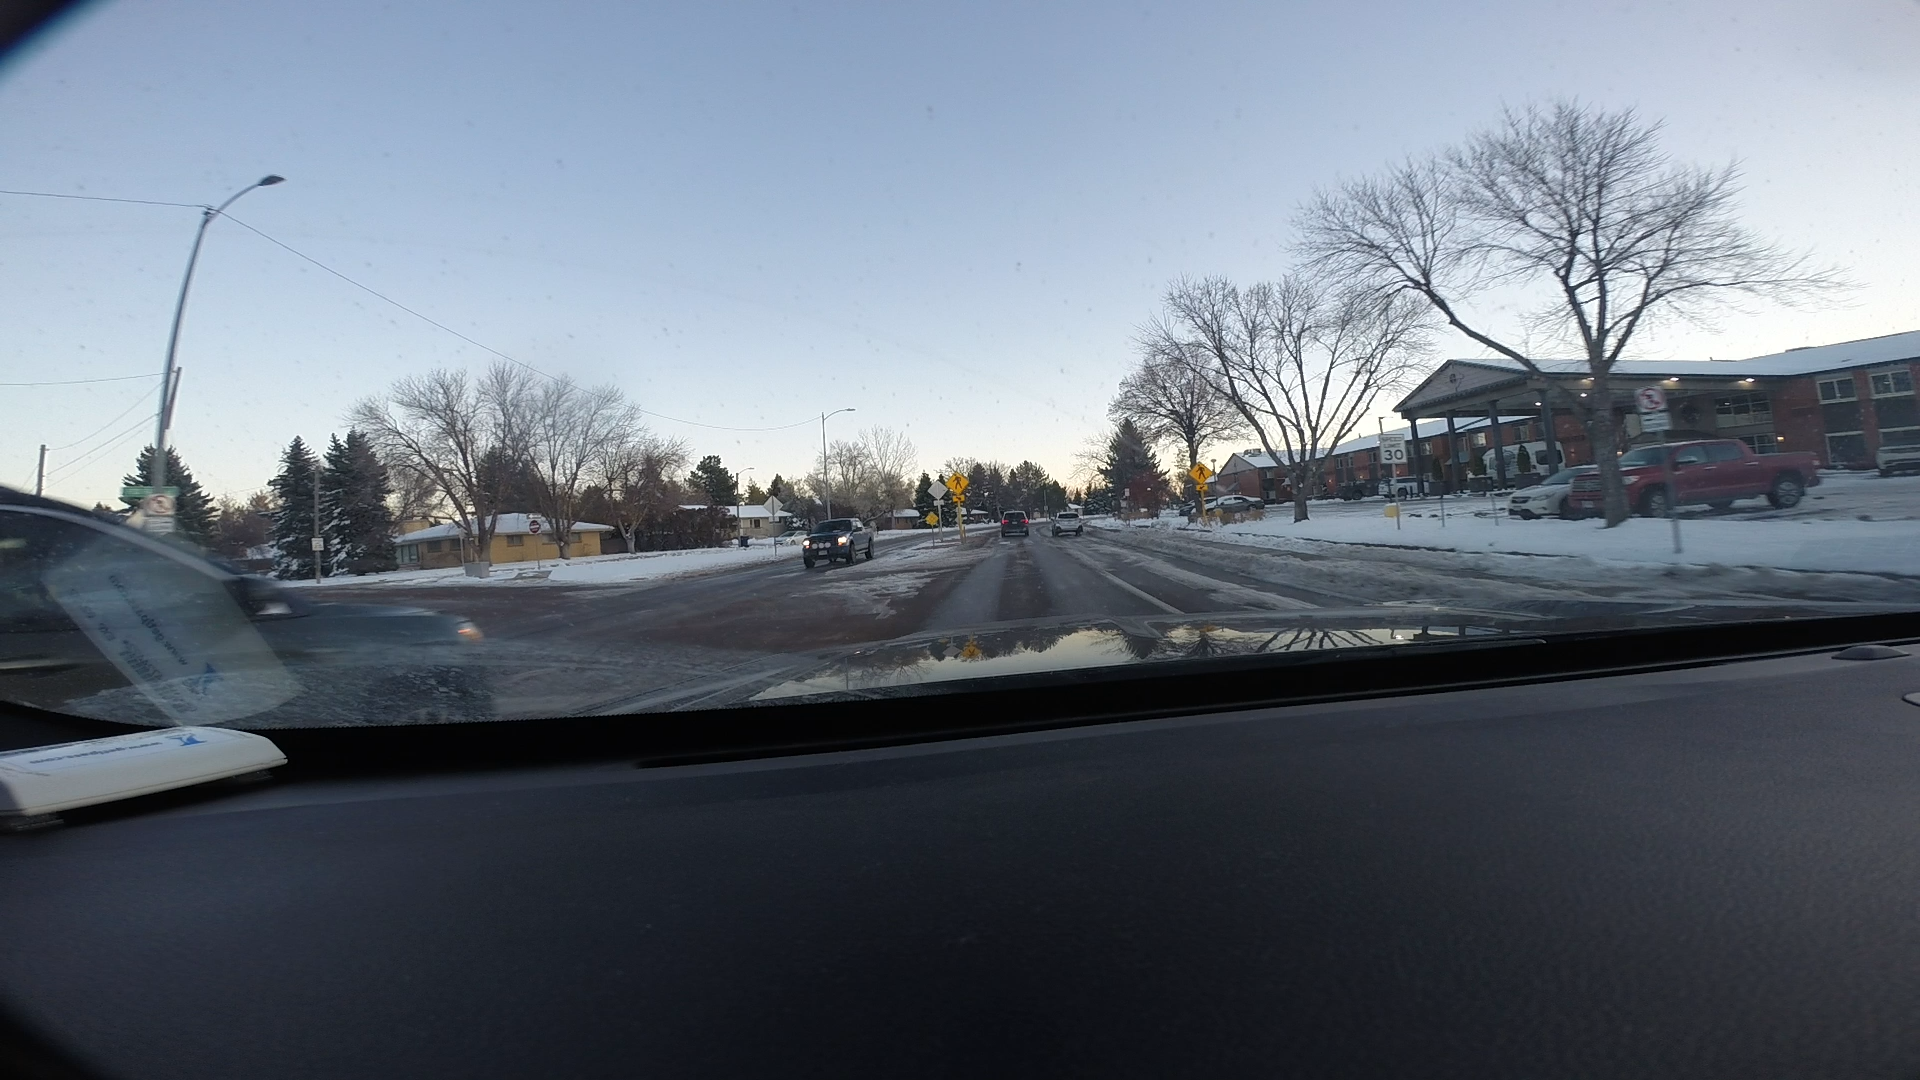
Speed limit sign label: mph30